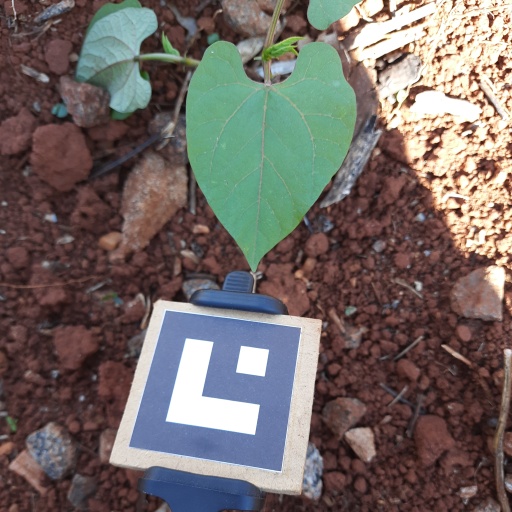
Observations: flat surface, no eating holes, under shade